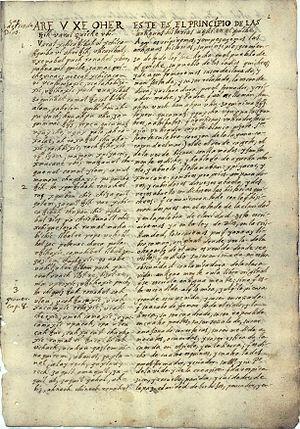
Les prédictions pour décembre 2012 ont été plusieurs annonces de grands changements ou d'événements cataclysmiques pour le 21 décembre 2012. Cette date, qui marque à l'origine la fin des 5 125 années d'un cycle du compte long du calendrier maya, a été interprétée par certains comme la fin définitive de ce calendrier.